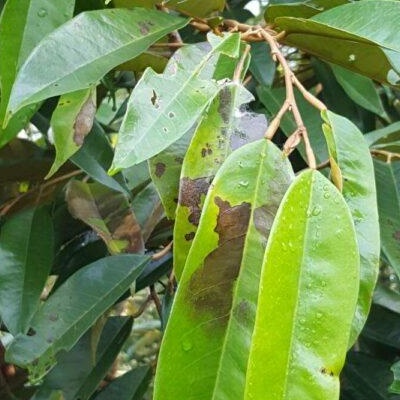
Label: Leaf_Rhizoctonia